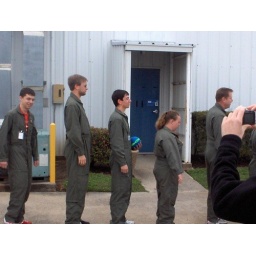
standing in line to get on the plane